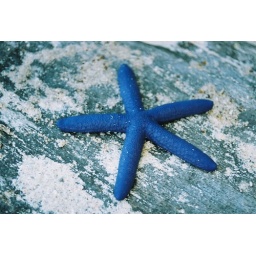
This is the very first star fish I spotted in Romblon.